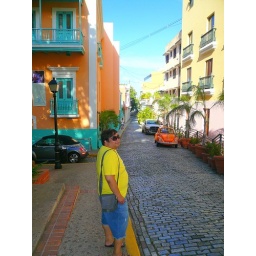
Orange Car by orange building